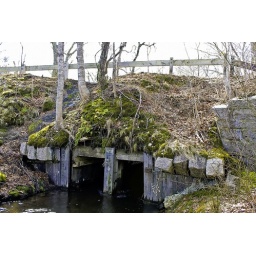
The river flowing under Martin road through wood lined culverts.